Hanoi Exhibition

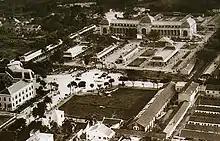
Aerial view of the fair site

The site of the fair was the racecourse established in the early 1890s, and its main building was the "Grand Palais de l'Exposition" designed by Adolphe Bussy.